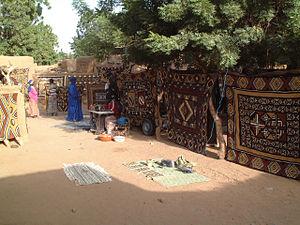
Tentures en ""Bogolan"", au marché de Endé au pays Dogon, Mali.
Le bogolan est un tissu malien teint suivant une technique utilisée au Mali, au Burkina Faso, en Guinée, en Côte d'Ivoire et au Sénégal.